Paniliakos F.C.

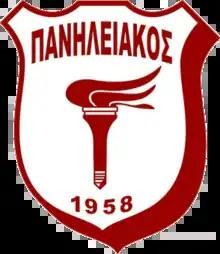
Former logo of Paniliakos

In 1957, Iraklis Pyrgos, Ethnikos Pyrgos and AEK Pyrgos they will unite and make Paniliakos (although the official year of the team is founded in 1958), choosing as the colors of the new club the red and the white. Paniliakos was the team that was to become the most powerful of Elis. The choice of the name wanted to show the representation of the general region of Elis by the club. The following year, Paniliakos and Apollon Pyrgos (players of Apollon) were to be included.